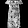
Label: Dress